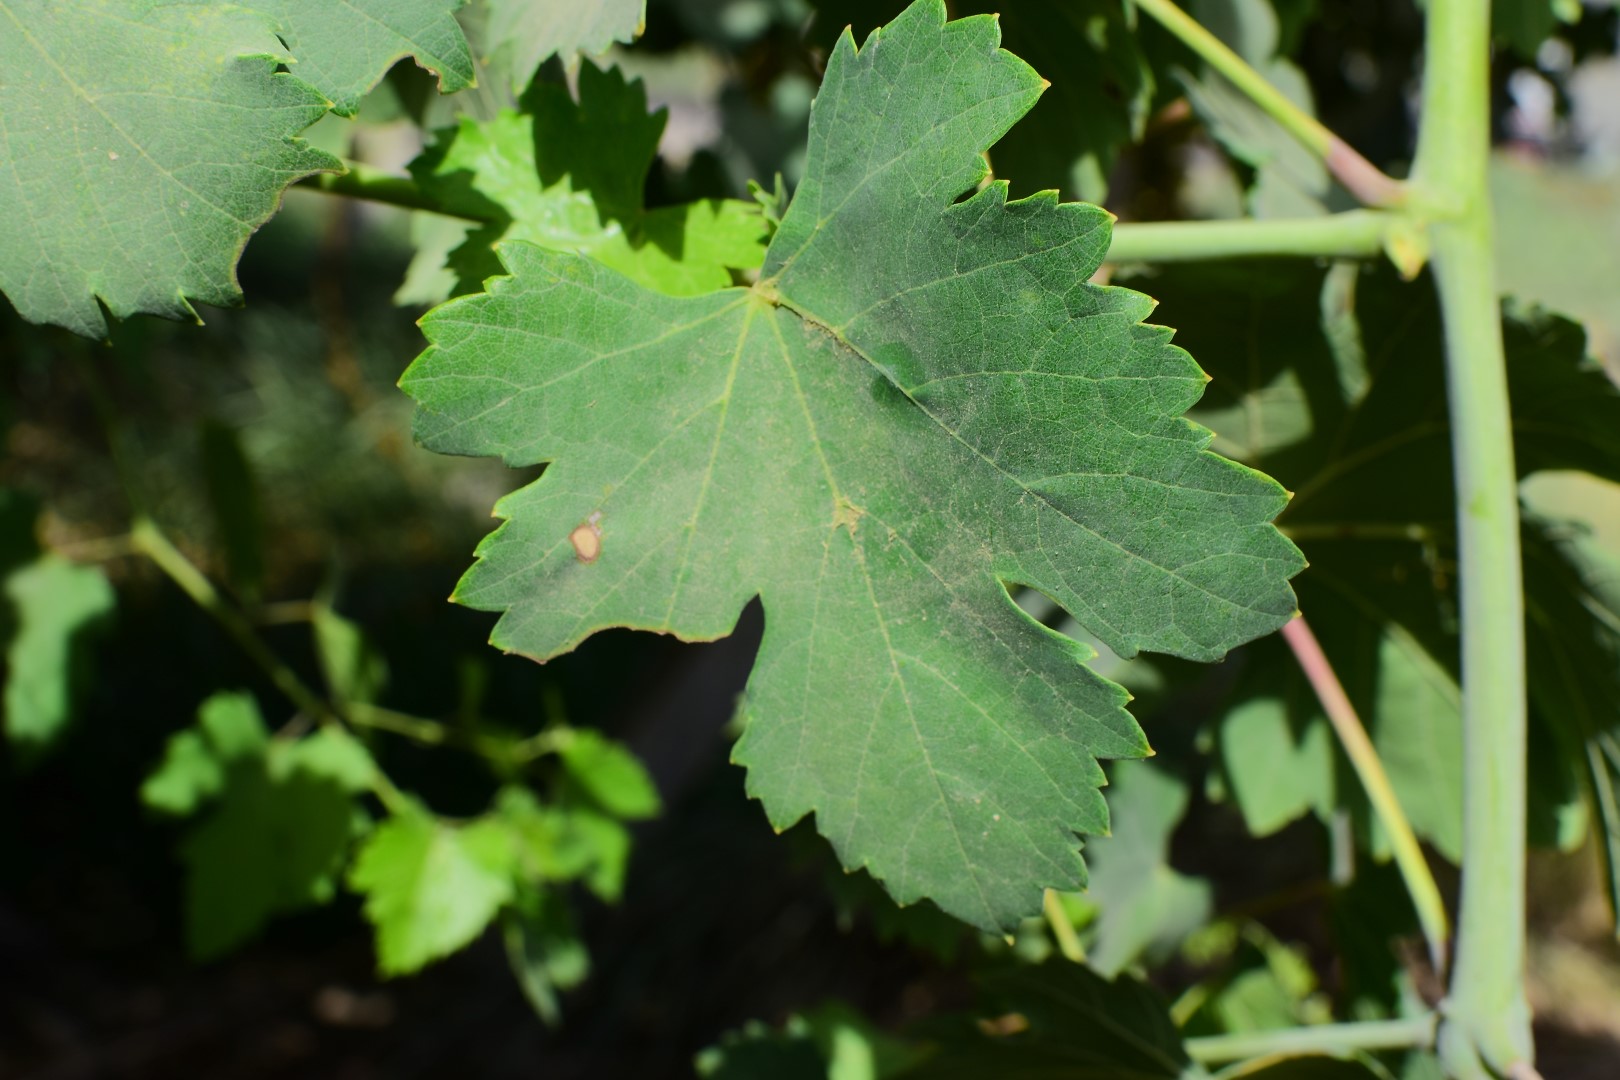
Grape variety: Halawani